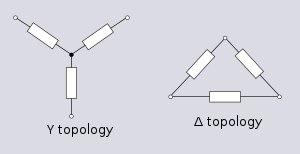
La topologie d'un circuit électronique est la forme prise par le réseau d'interconnexions des composantes du circuit. Des valeurs différentes des composantes sont considérées comme formant la même topologie. La topologie ne se préoccupe pas de la disposition physique des composantes d'un circuit, ni de leur position sur un schéma électrique. Similairement au concept mathématique de topologie, elle ne se préoccupe que des connexions qui existent entre les composantes. Il peut y avoir de nombreux schémas de circuits et dispositions physiques correspondant tous à la même topologie.